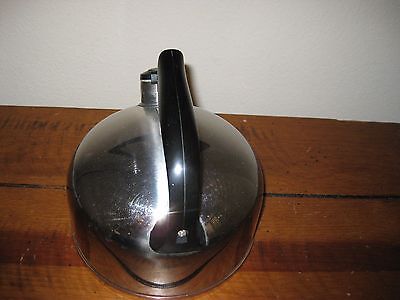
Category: kettle